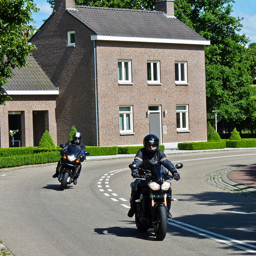
Two motorcycles are near a curve in the road in front of a two story house.
Two men riding motorcycles on a curvy road.
Two people on motorcycles riding in street next to a house.
Two people riding motorcycles on a curved street.
Two people on motorcycles ride on a street past a house.